Sicario (2015 film)

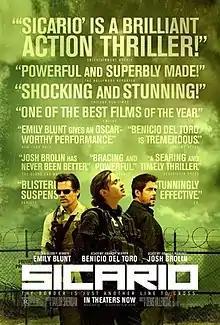
Theatrical release poster

Sicario is a 2015 American action crime thriller film directed by Denis Villeneuve, written by Taylor Sheridan in his screenwriting debut and starring Emily Blunt, Benicio del Toro, and Josh Brolin. The film follows a principled FBI special agent who is enlisted by a government task force to bring down the leader of a powerful and brutal Mexican drug cartel. "Sicario" was selected to compete for the Palme d'Or at the 2015 Cannes Film Festival. It began a limited release in the United States on September 18, 2015, followed by a nationwide release on October 2, 2015.